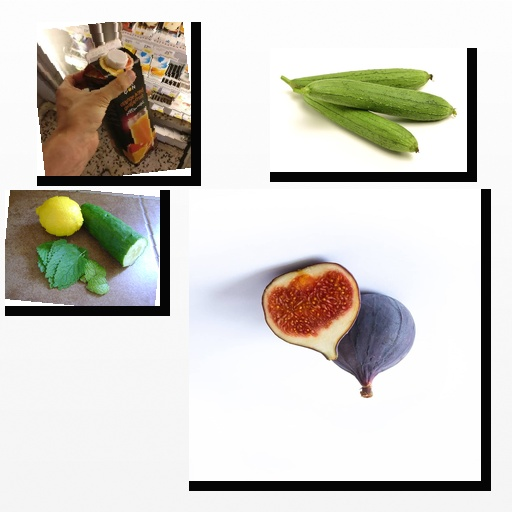
Food items: fig, ridge_gourd, grapefruit_juice, cucumber